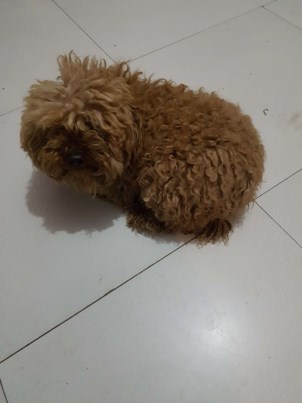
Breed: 7449-n000128-teddy